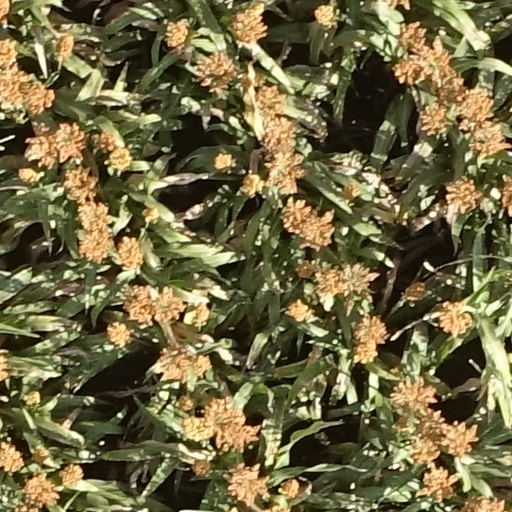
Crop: sorghum